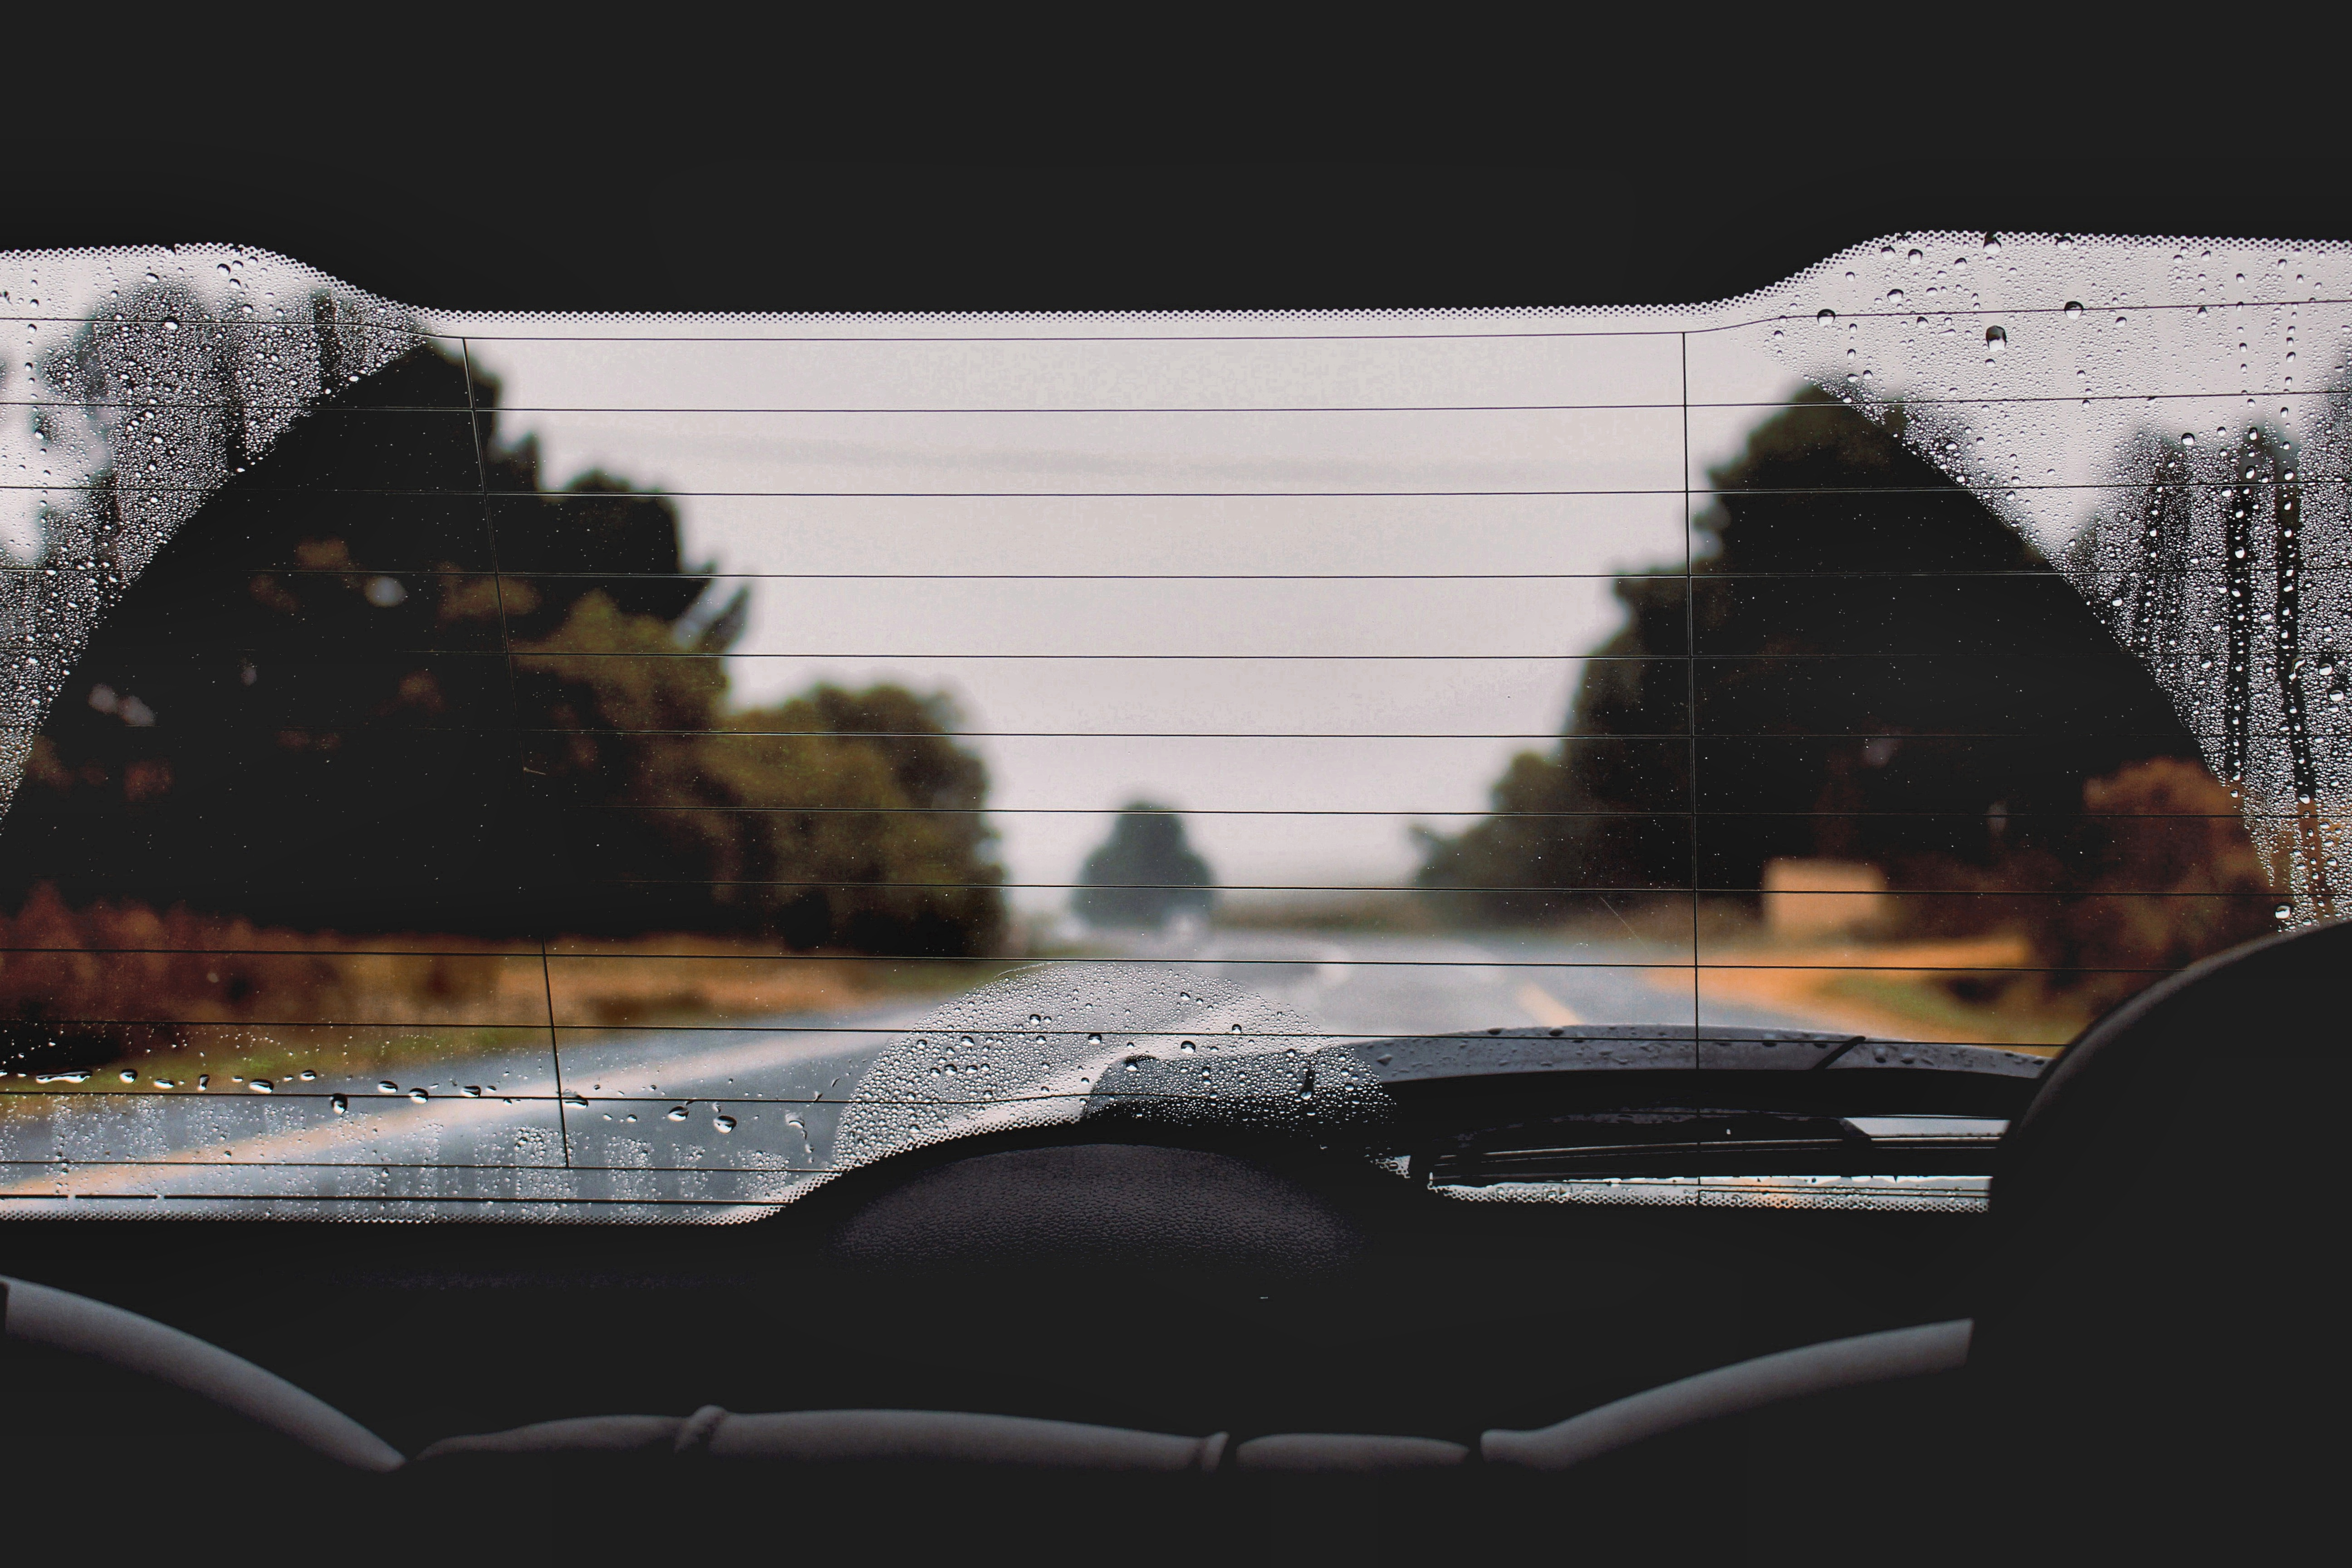
light, black and white, white, car, steam, window, glass, driving, reflection, vehicle, condensation, black, monochrome, car window, monochrome photography, car boot